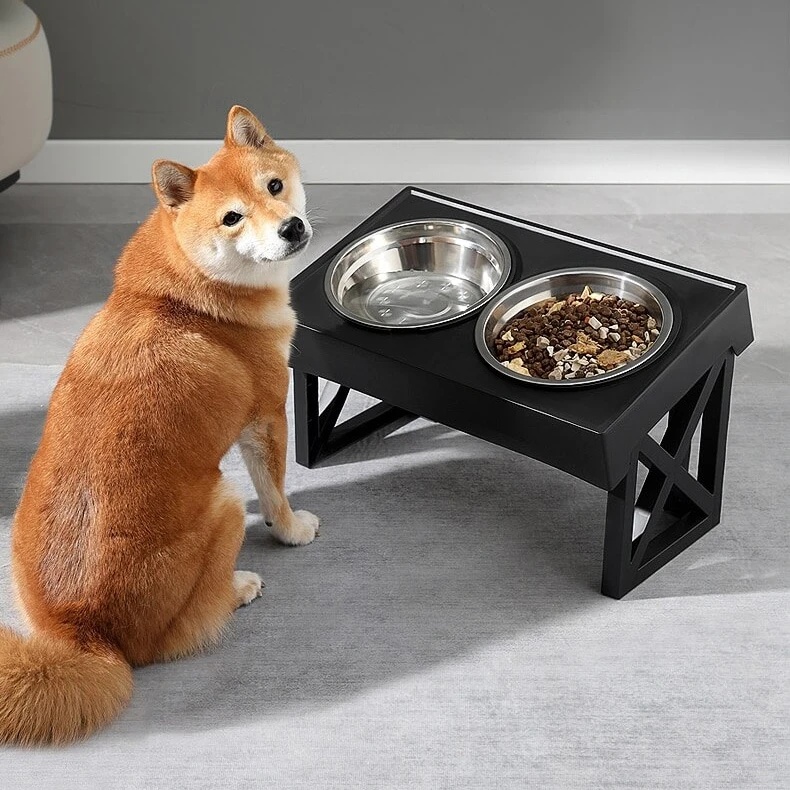
Adjustable Height Dog Bowl Stand with Slow Feeding Option - Suitable for Medium to Large Dogs
Enhance your dog's dining experience with our Adjustable Height Dog Bowl Stand, designed with your pet's health and comfort in mind. Whether you have a playful puppy or a graceful senior dog, this versatile feeding station meets all their needs, growing right alongside them. Why Choose Our Elevated Dog Bowl Stand? Our product comes equipped with multiple standout features that prioritize your pet's health and your convenience. The adjustable height can be set at three levels to suit dogs of all sizes and ages, reducing neck strain and promoting better posture by providing an ergonomically correct feeding position. The included slow feeding bowl option helps pace eager eaters, reducing bloating and improving digestion. Made from durable ABS plastic with stainless steel bowls, this stand is designed to last while being easy to clean and maintain. Key Features Three adjustable height settings to match your dog's growth stages. 15-degree tilted bowls for comfortable eating. Choice between standard and slow-feed bowls to encourage healthy eating habits. Embedded bowls to prevent tipping and messes. Anti-slip base to keep the stand stable during use. Simple foldable design for easy storage. Benefits Supports digestive health and prevents gastrointestinal discomfort. Protects your dog's cervical spine by reducing the need to stoop. Non-slip feet ensure the stand stays in place, even with the most enthusiastic eaters. Easy to clean and maintain, helping you keep your pet's feeding area hygienic. Stylish and practical design that blends into your home decor seamlessly. When to Use This Product? Our Adjustable Height Dog Bowl Stand is ideal for all stages of a dog’s life—from a growing puppy to an elderly dog. It's particularly beneficial for pets with arthritis or mobility issues. Use it daily to promote slower eating and better digestive health, while also caring for your dog's neck and joint health. What Makes Our Product Special? What sets our dog bowl stand apart is its combination of functionality and care. It's not just a pet accessory; it's a health benefit—an investment in your dog's long-term well-being and comfort. This stand caters to the changing needs of your dog, making it a one-time purchase that adapts and grows with them. Get Yours Today! Don’t wait to improve your pet’s health and comfort. Order now and see the difference in their eating habits and overall posture. Your pet deserves the best—give them a feeding solution that shows how much you care.
Brand: Fylvy
Category: Animals & Pet Supplies > Pet Supplies > Pet Bowl Stands